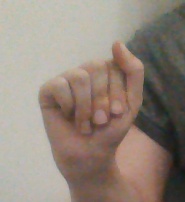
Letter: saad